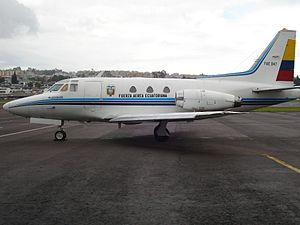
La Fuerza Aérea Equatoriana est le principal élément aérien des forces armées équatoriennes, bien que l’armée équatorienne dispose d'une aviation légère autonome depuis 1954 et qu’une aviation navale ait été créée en 1967.